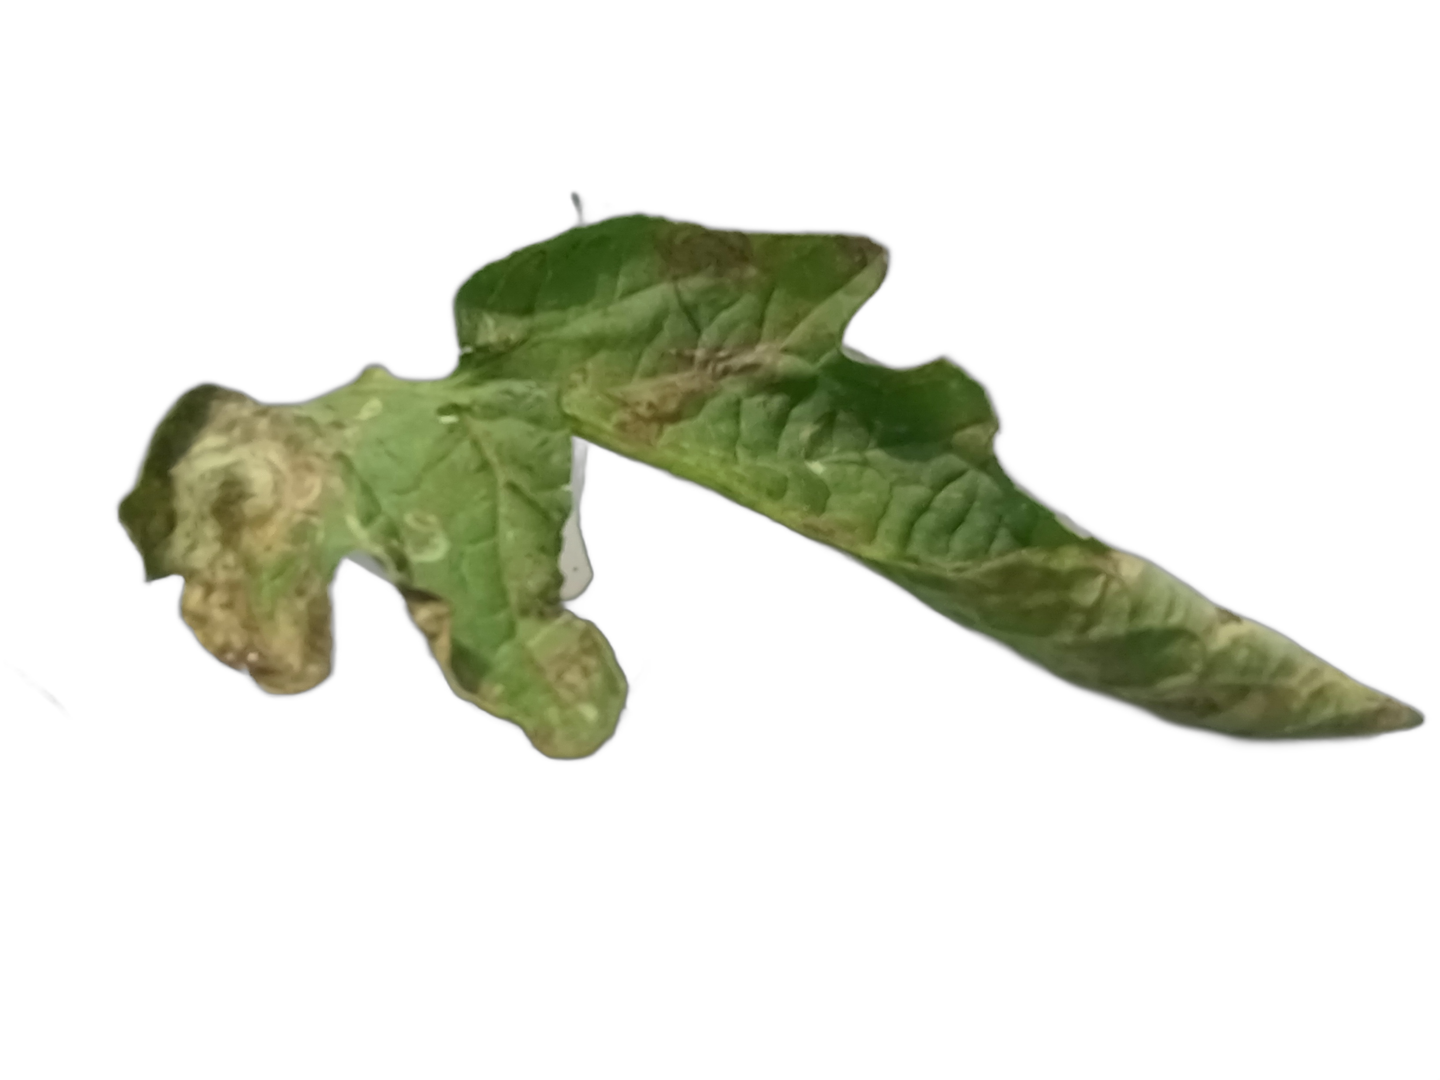
Crop: Tomato
Label: Mosaic